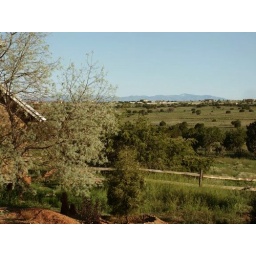
Jemez mountain range - Los Alamos in background from master bedroom patio.